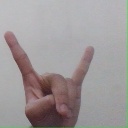
अक्षर: श